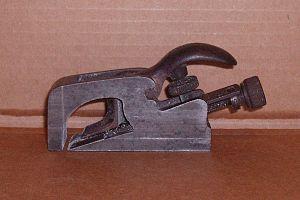
Le guillaume est une sorte de rabot étroit, la seule différence est que la largeur de la lame métallique est parfaitement égale à celle du corps de l'objet. Le guillaume s'utilise seulement sur de petites surfaces. Sa fonctionnalité est à peu près identique à celle du rabot, c'est-à-dire qu'il s'utilise pour créer ou agrandir une feuillure, une languette ou autres et à creuser des rainures. Il peut être en bois ou en métal.